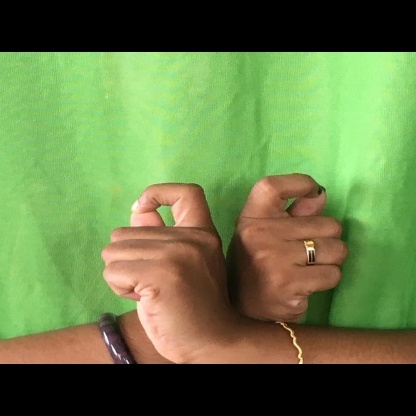
Mudra: Berunda